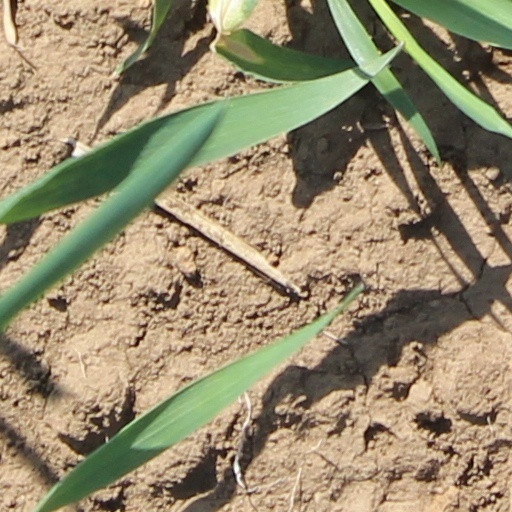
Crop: wheat